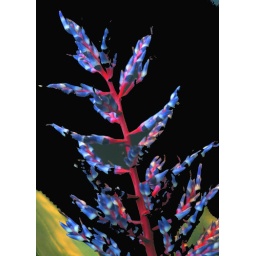
A colorful plant seen in an Old Montreal flower shop in late November. 1509c